Canada's Wonderland

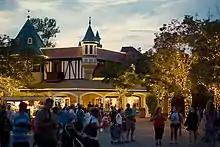
International Street, Canada's Wonderland entry area, is lined with shops and restaurants.

Alpenfest is located in the northeast section of the park. It includes rides, midway games and a mild Alpen theme, which was expanded in 2025 upon opening AlpenFury.